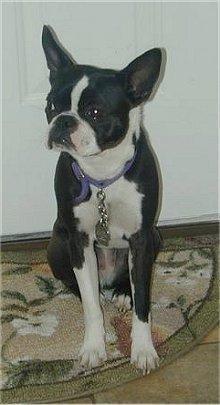
Boston_bull